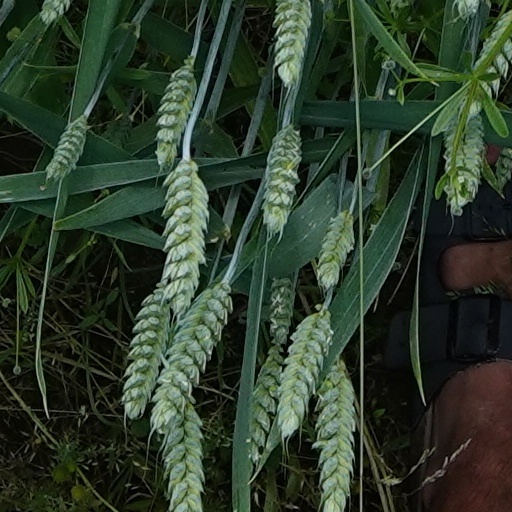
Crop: wheat